Al Mallu

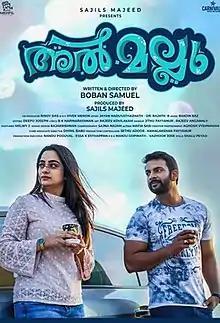
Film poster

Al Mallu is a 2020 Indian Malayalam-language comedy drama film directed by Boban Samuel, produced by Sajils Majeed under the banner of Mehfil Productions. It stars Namitha Pramod and Miya George in lead roles.